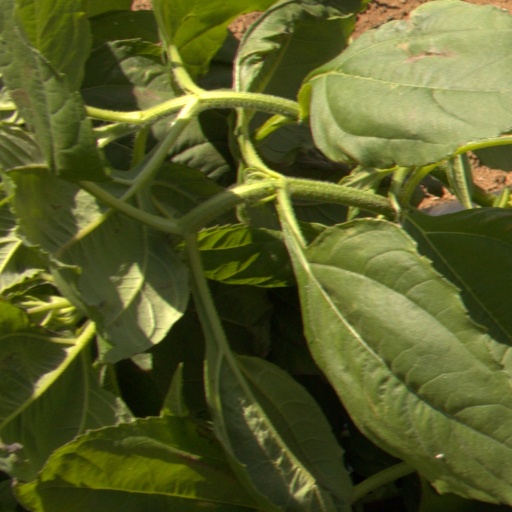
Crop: Jerusalem artichoke